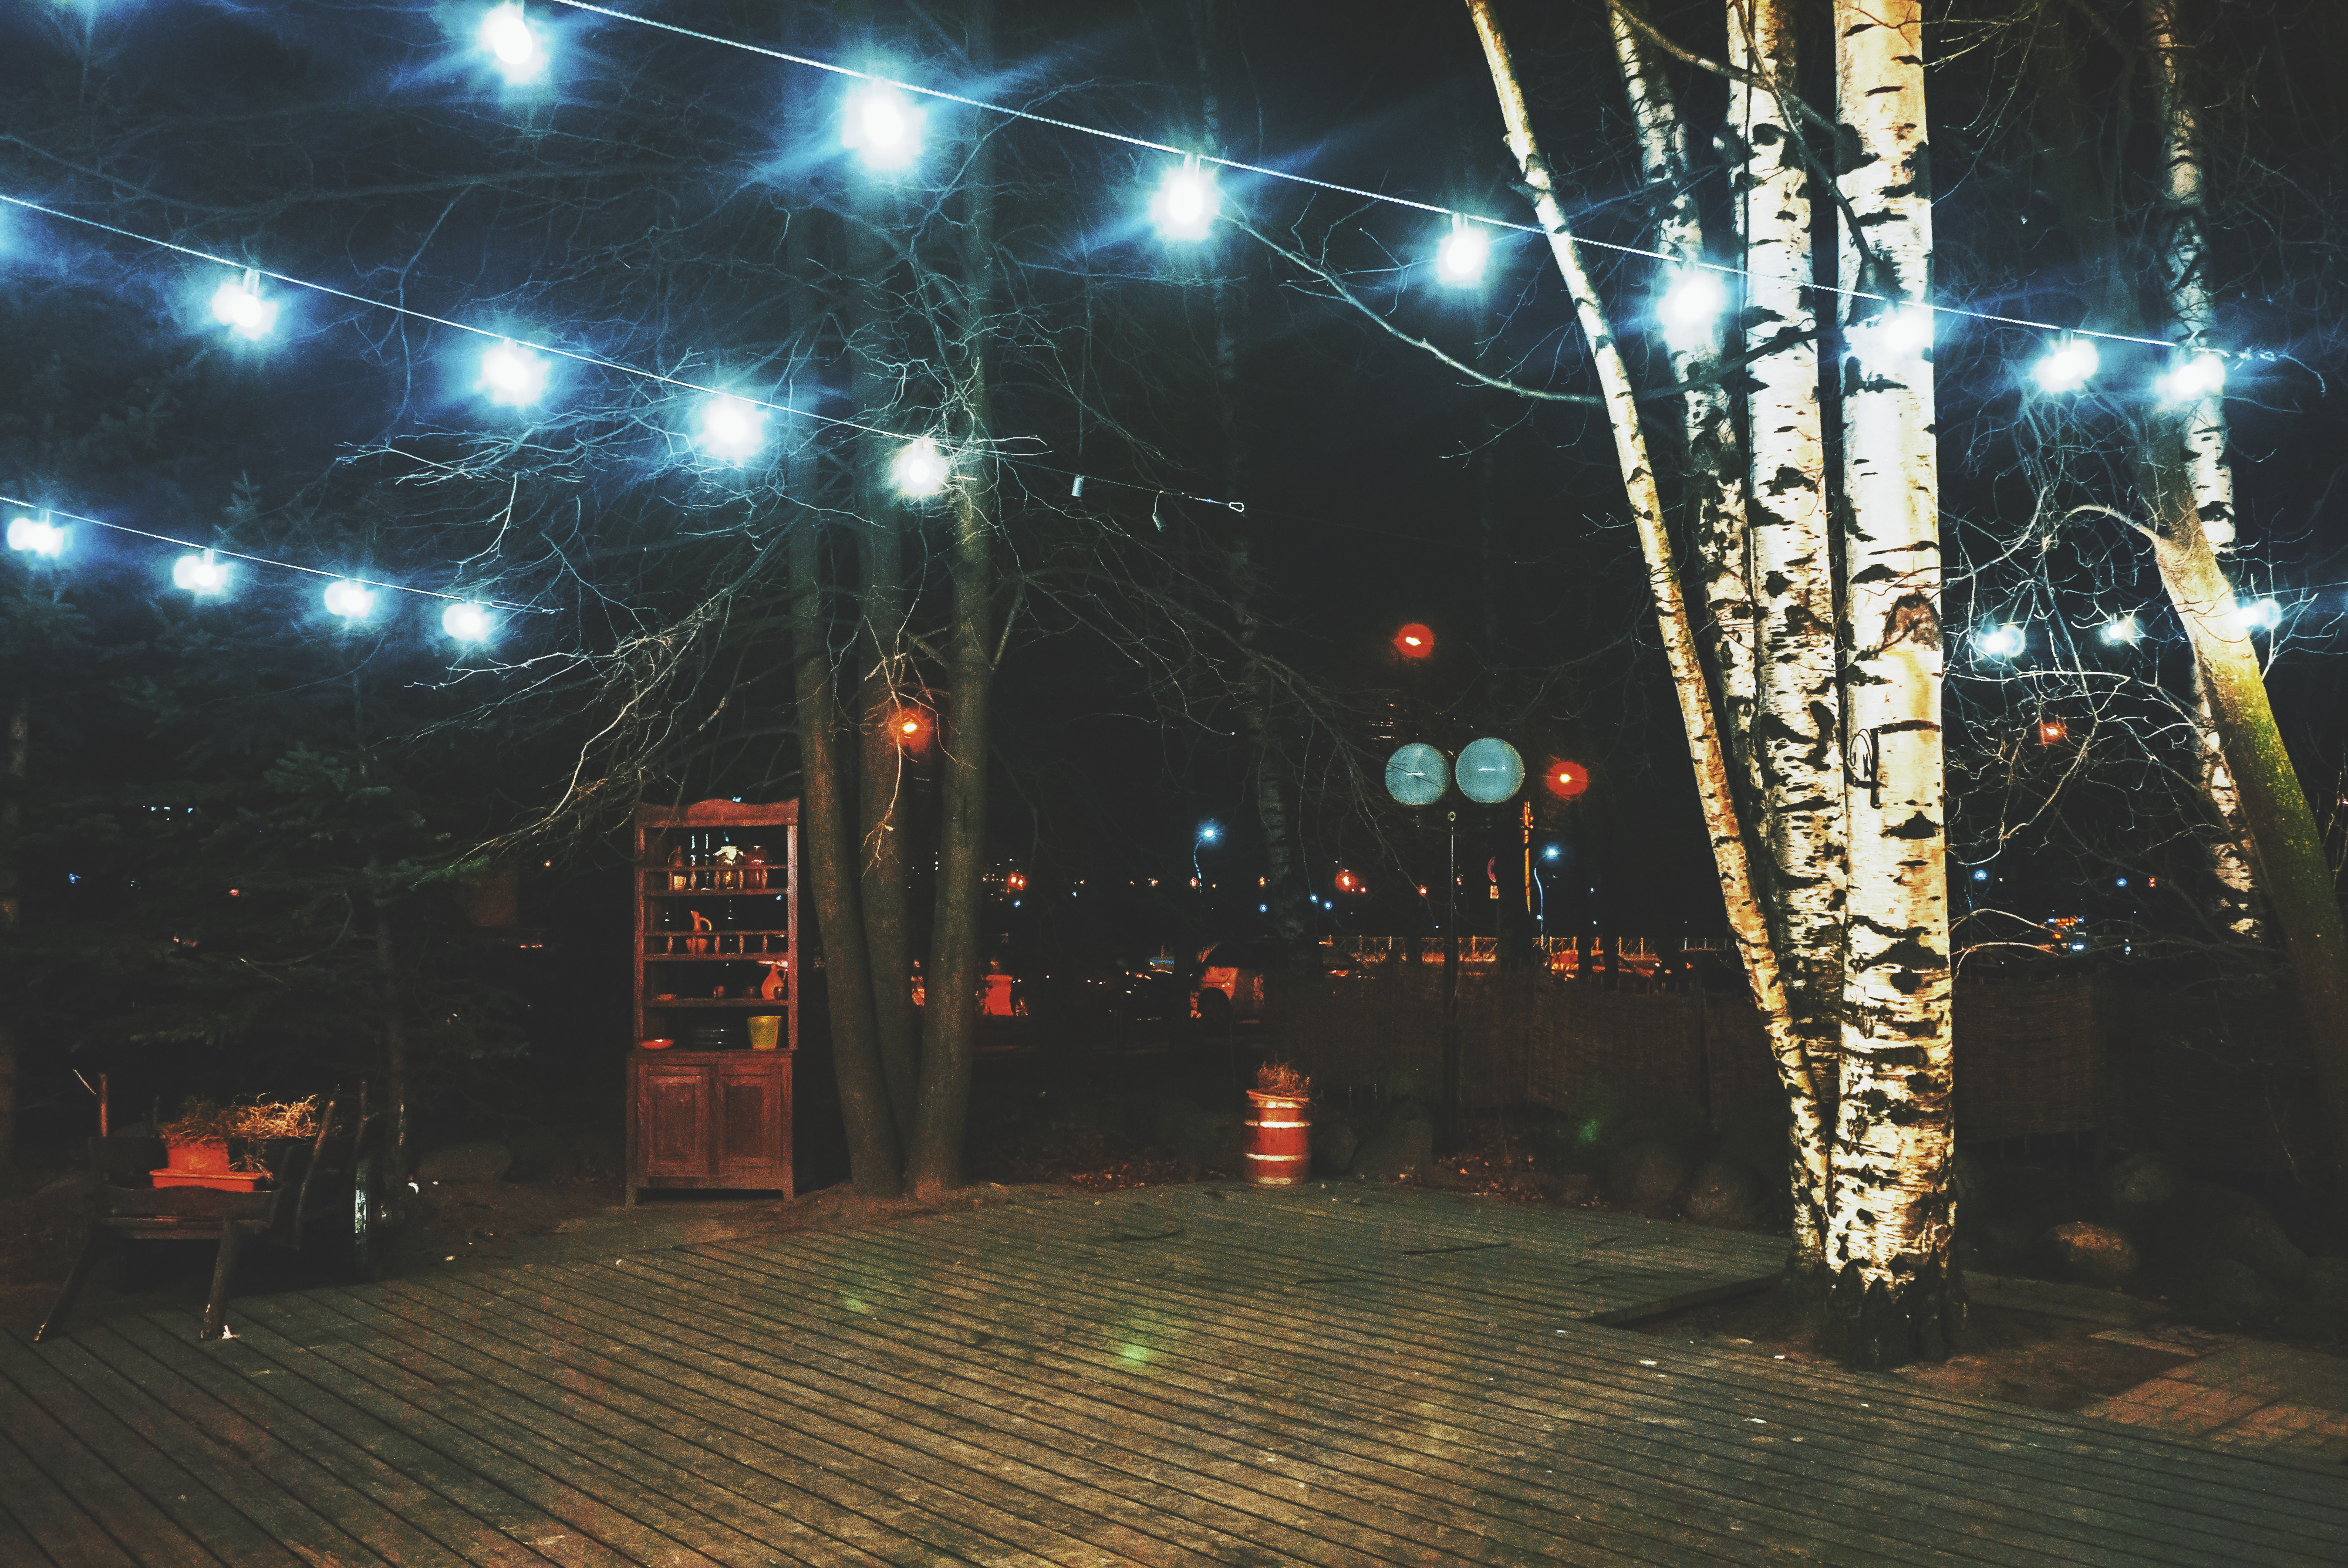
image, lighting, electricity, night, darkness, light fixture, electrical supply, midnight, decoration, christmas lights, birch family, cobblestone, Security lighting